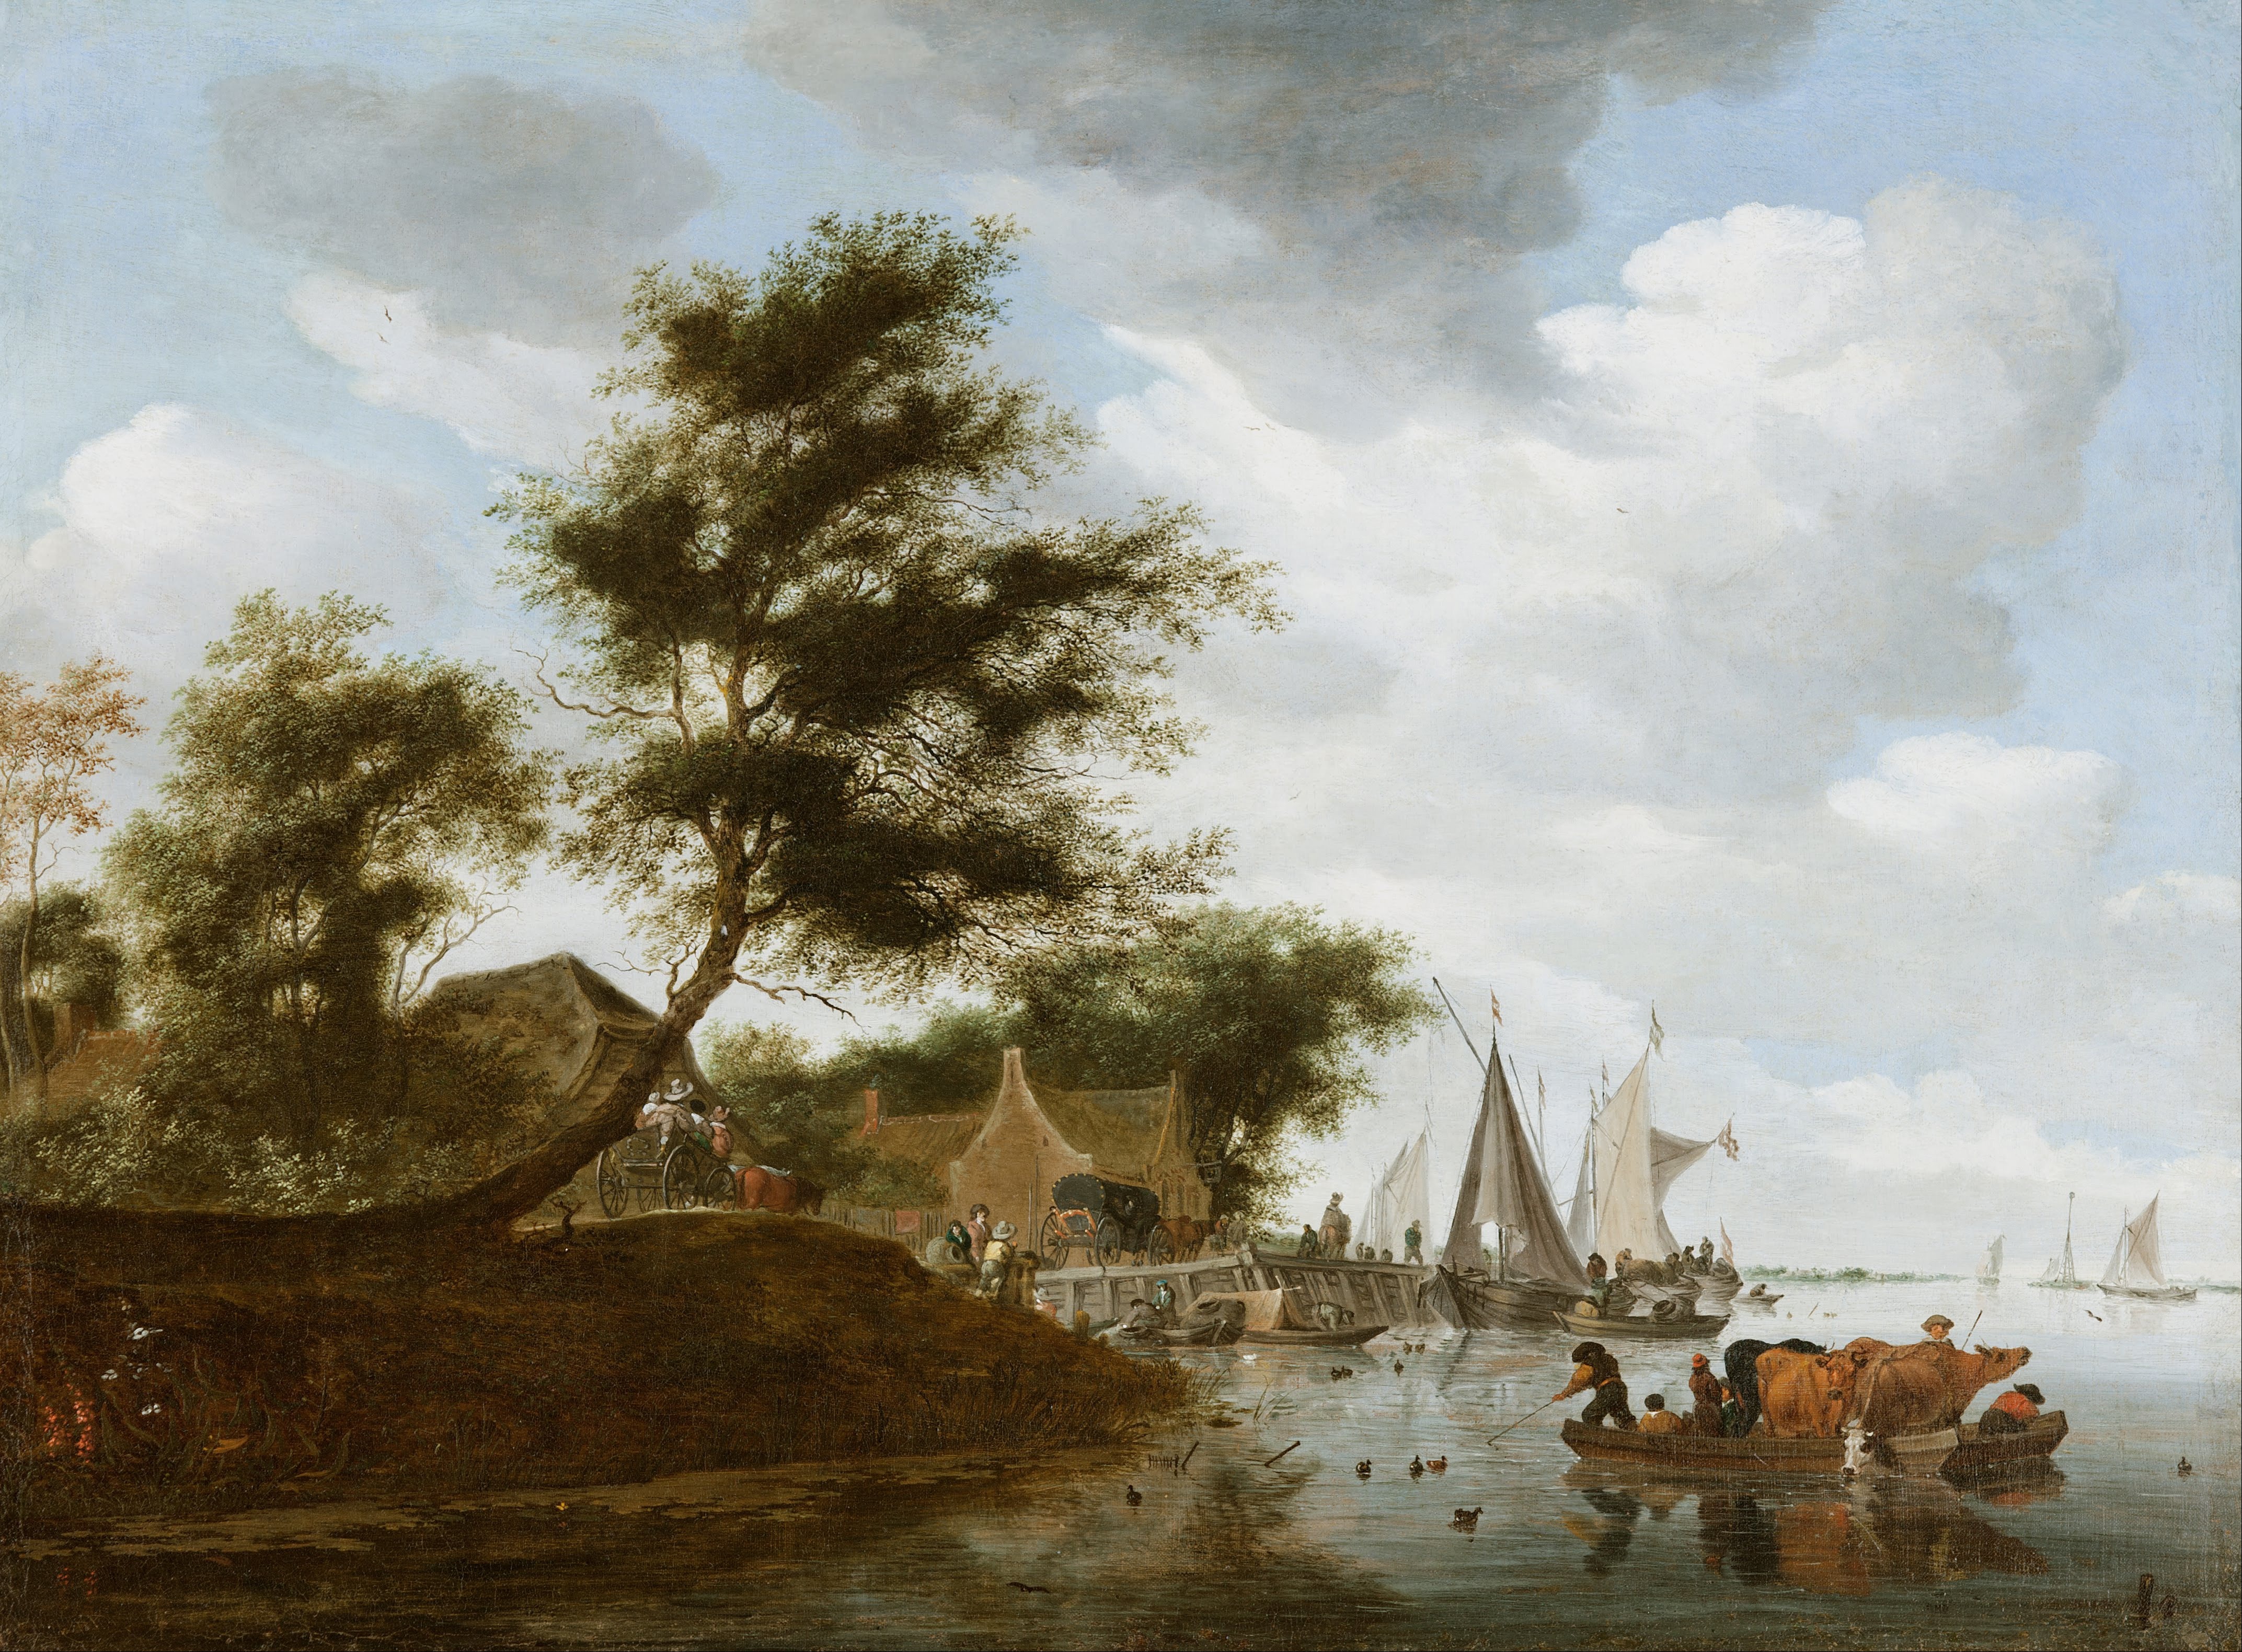
landscape, water, nature, sky, countryside, morning, country, scenic, artistic, bay, harbor, painting, trees, outside, art, clouds, artistry, watercolor paint, oil on canvas, salomon ruysdael, people ships